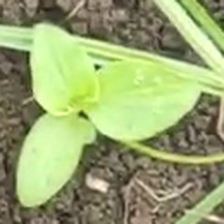
Weed species: Kena_(Commplina_benghalensio)